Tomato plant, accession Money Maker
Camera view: tilt-top (135 deg); turntable rotation: 150 degrees
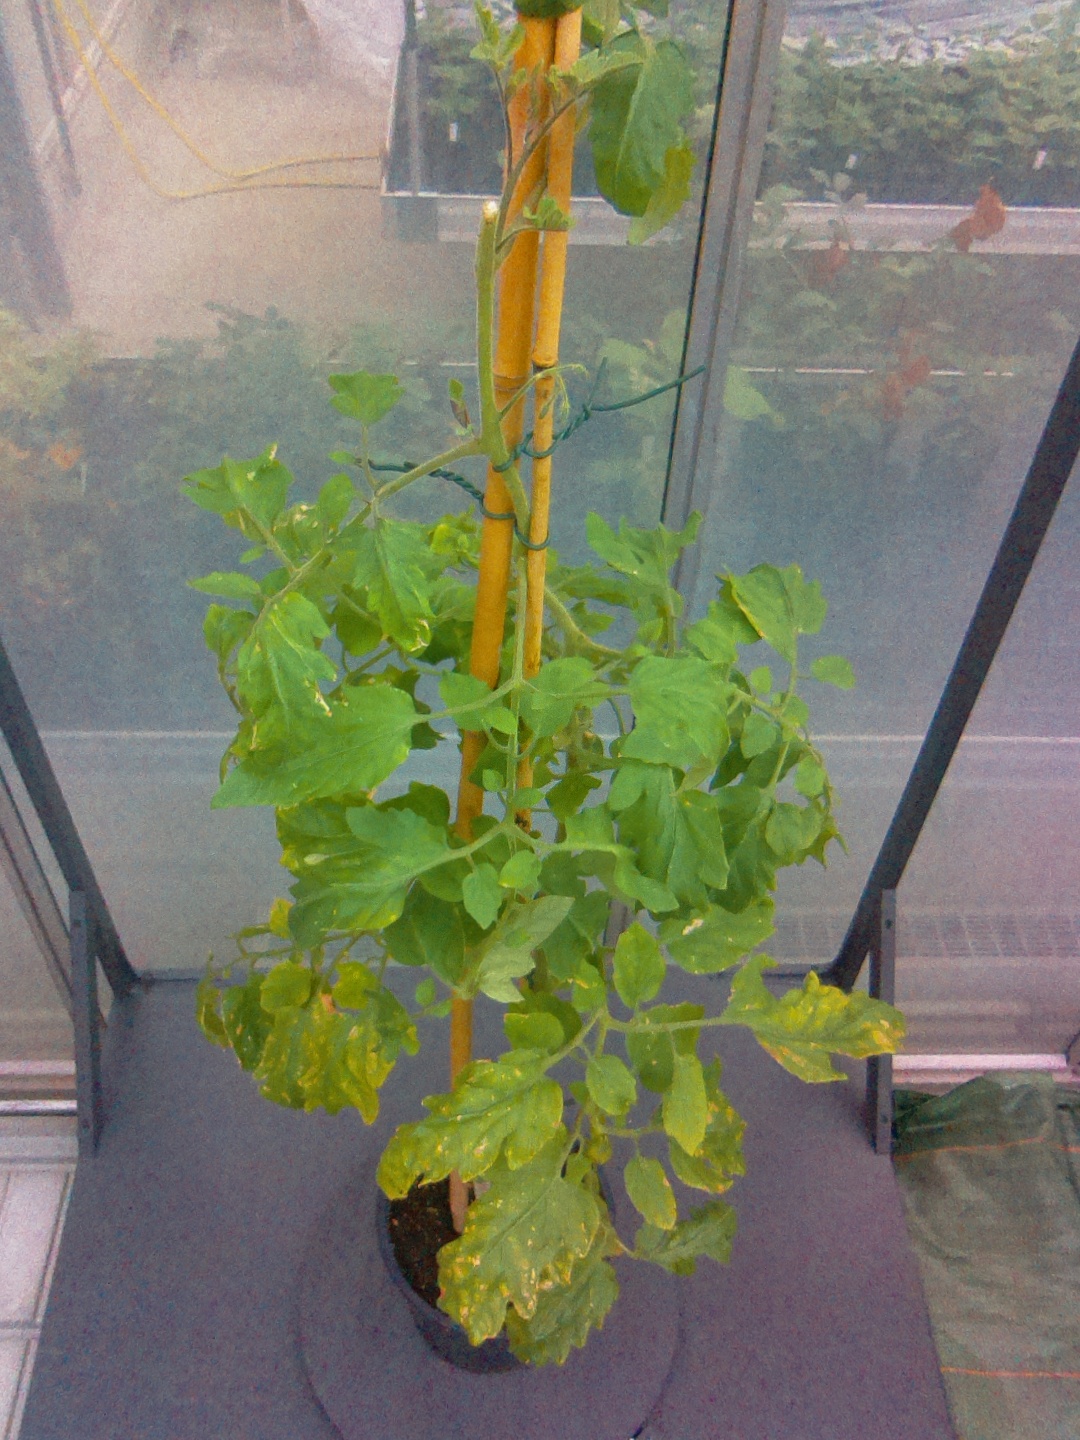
BBCH growth stage 52: 2 inflorescences visible